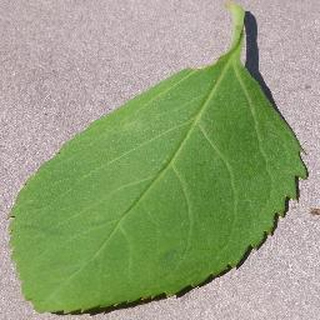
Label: healthy_cherry